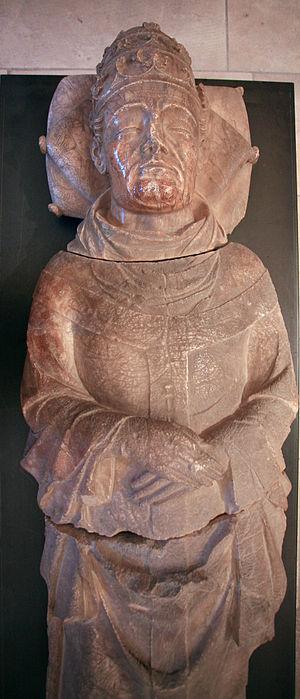
Guillaume Grimoard devint le sixième pape à Avignon et le 200ᵉ pape de l’Église catholique sous le nom d’Urbain V. Originaire des pays de la langue d’oc, comme ses prédécesseurs, natif du Gévaudan dans une famille liée à celle des Sabran, il commença à vivre et à étudier à proximité de la vallée du Rhône. Elzéar, un de ses oncles, était alors prieur de la chartreuse de Bonpas, près d’Avignon.
Voici la liste des nécropoles papales situées hors de la basilique Saint-Pierre. Sur 265 papes, 116 ont souhaité être enterré ailleurs qu'à la basilique Saint-Pierre de Rome.